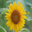
Label: sunflower